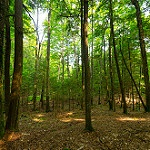
Label: forest